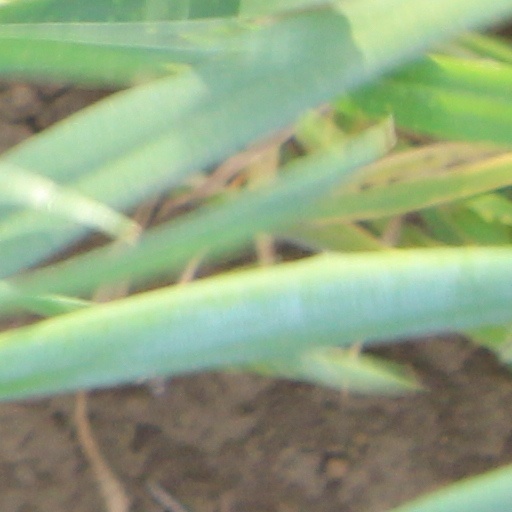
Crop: wheat